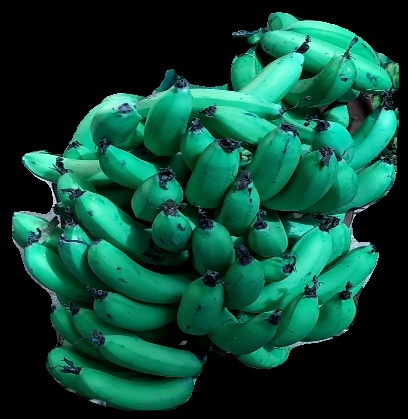
Variety: pachbale
Grade: grade3